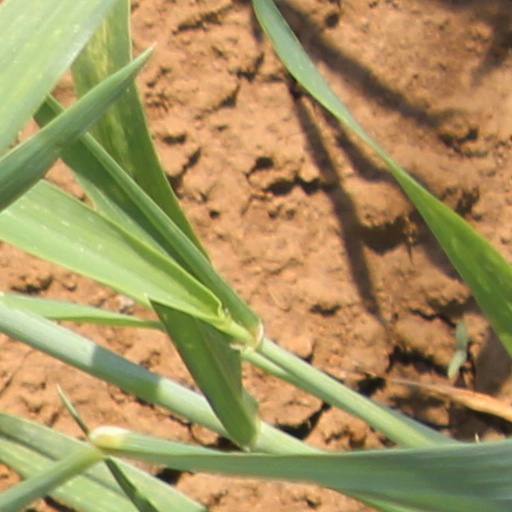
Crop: wheat